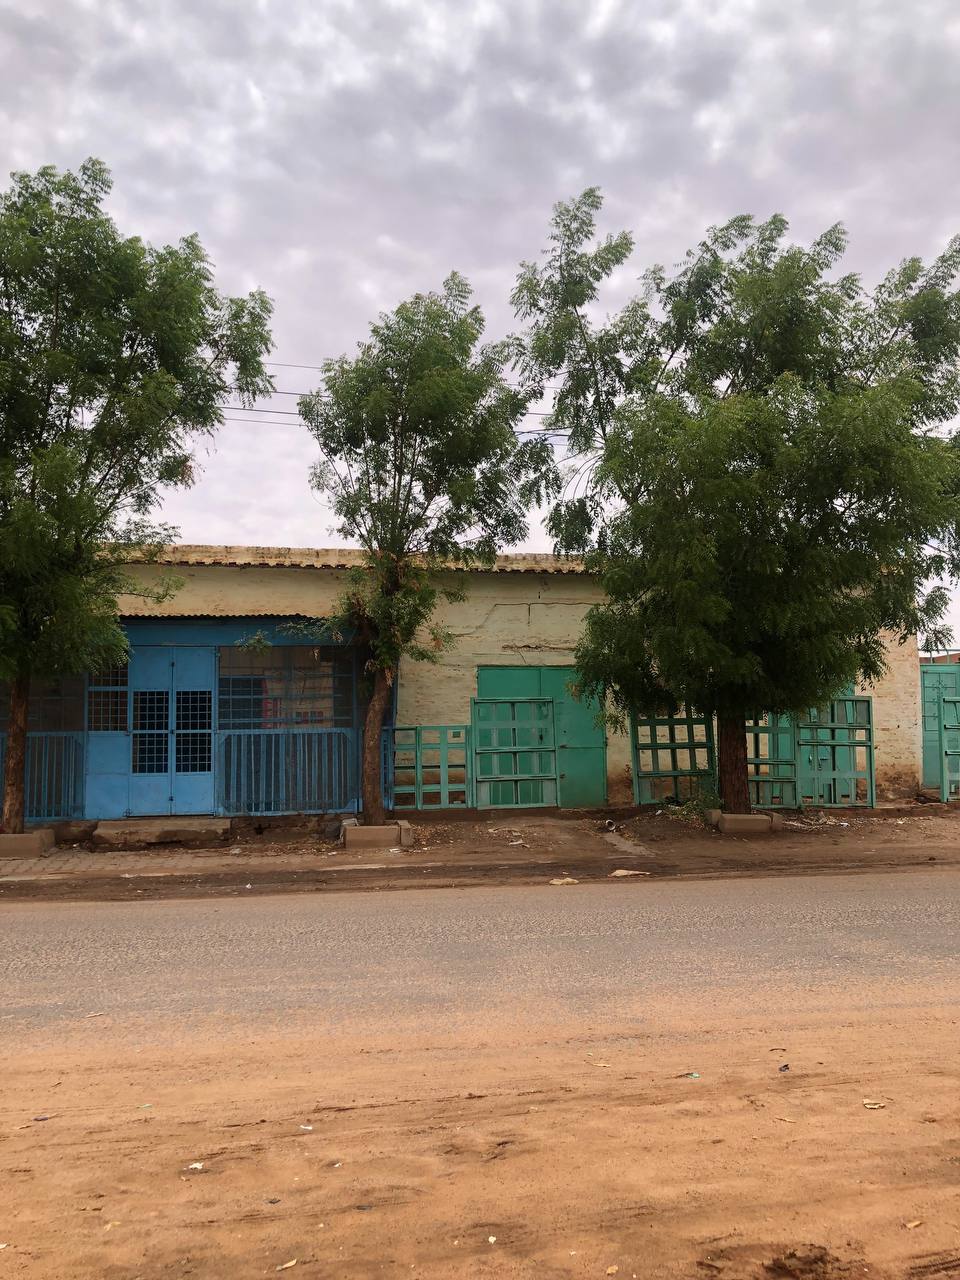
الوصف بالفصحى: شارع أمام أحد المنازل
الوصف بالعامية السودانية: شارع قدام بيت
التصنيف: Urban & City Life